Bonsai (2011 film)

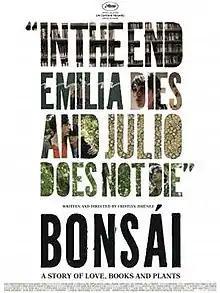
Film poster

Bonsai is a 2011 Chilean drama film directed by Cristián Jiménez, based on the 2006 book of the same name by Alejandro Zambra. It premiered during the Un Certain Regard section at the 2011 Cannes Film Festival. The film was released in the United Kingdom on 30 March 2012 and in the United States on 11 May 2012.